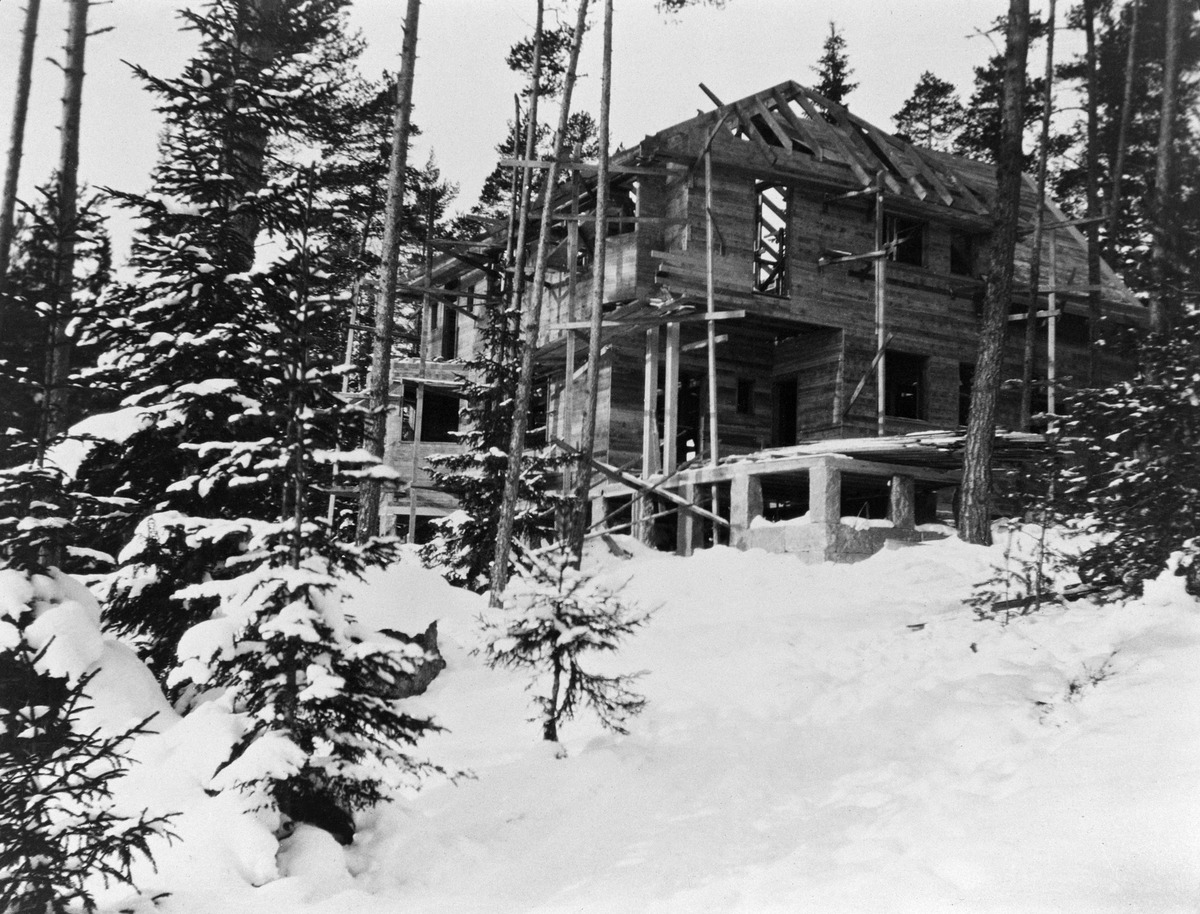
Vuosaari
sisällön kuvaus: Vuosaari. Oscar Scheteligin huvila Bergbacka rakenteilla. Ramsinniementie. mustavalkoinen
Ajankohta: kuvausaika 1912
Paikka: Suomi, Uusimaa, Helsinki, Meri-Rastila Helsinki, Ramsinniementie
Aiheet: huvilat, puurakennukset, rakentaminen, talvi